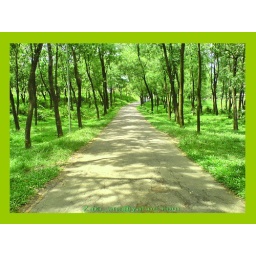
A green cover road in &amp;quot;Jahangirnagar university Campus&amp;quot; , Dhaka, Bangladesh.